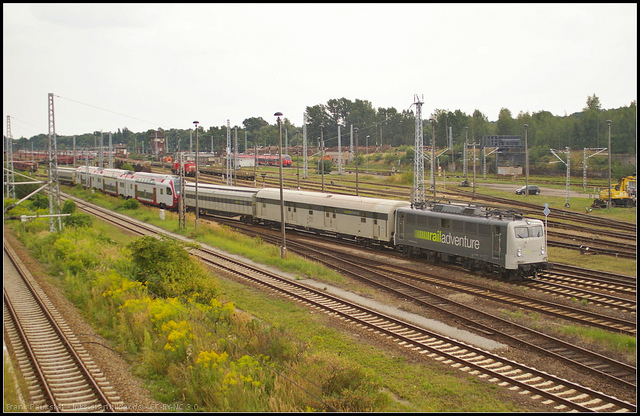
A train passing down the track in the open.

The photo shows a train that is on the track.

A passenger train speeding along a train track in the countryside.

a train drives on some tracks next to some power lines

A train driving down the tracks near other tracks.